Ford Falcon (AU)

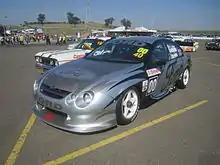
Ford AU Falcon XR8 of Gibson Motorsport (2001)

Eager to improve Falcon's reception, Ford Australia and other companies presented a number of concept cars that were based on this sixth-generation Falcon over time. These included: